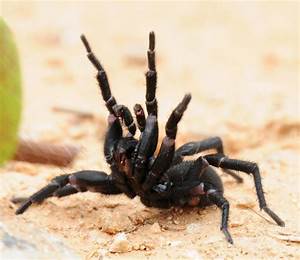
Label: ragno